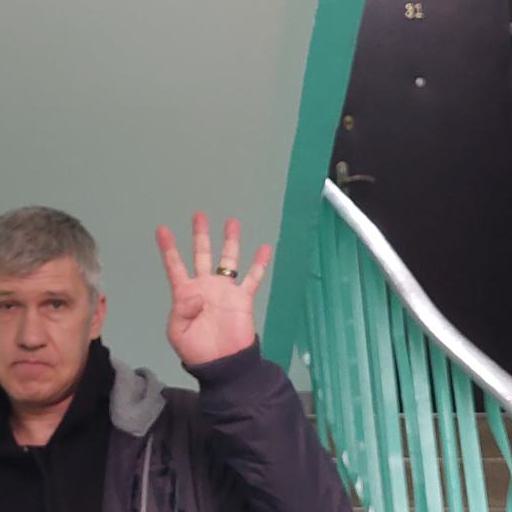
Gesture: four